Annigeri

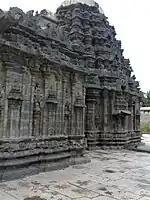
Amruteshwara Temple in Annigeri

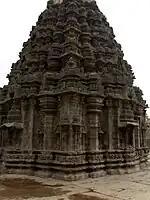
Amruteshwara Temple in Annigeri

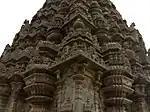
Amruteshwara Temple in Annigeri

The Amruteshwara Temple was built in the Dharwad District in 1050 CE with dravida articulation, and was the first temple made of soapstone.